Koumbi Saleh

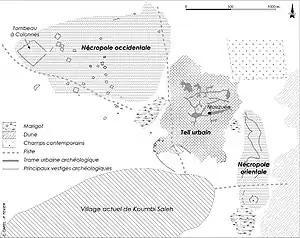
Archaeological site of Koumbi Saleh

The earliest author to mention Ghana is the Persian astronomer Ibrahim al-Fazari who, writing at the end of the eighth century, refers to "the territory of Ghana, the land of gold". The Ghana Empire lay in the Sahel region to the north of the West African gold fields and was able to profit from controlling the trans-Saharan gold trade. The early history of Ghana is unknown but there is evidence that North Africa had begun importing gold from West Africa before the Arab conquest in the middle of the seventh century.